History of Russia

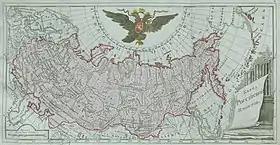
The Russian Empire in 1792

Peter the Great (Peter I, 1672–1725) brought centralized autocracy into Russia and played a major role in bringing his country into the European state system. Russia was now the largest country in the world, stretching from the Baltic Sea to the Pacific Ocean. The vast majority of the land was unoccupied, and travel was slow. Much of its expansion had taken place in the 17th century, culminating in the first Russian settlement of the Pacific in the mid-17th century, the reconquest of Kiev, and the pacification of the Siberian tribes. However, a population of only 14 million was stretched across this vast landscape. With a short growing season, grain yields trailed behind those in the West and potato farming was not yet widespread. As a result, the great majority of the population workforce was occupied with agriculture. Russia remained isolated from the sea trade and its internal trade, communication and manufacturing were seasonally dependent.